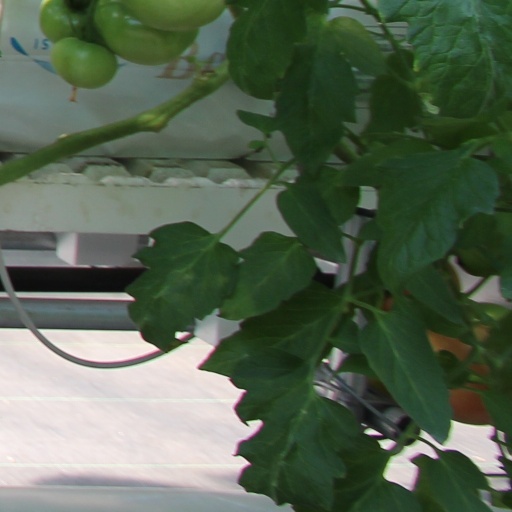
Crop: tomato